Elana Eden

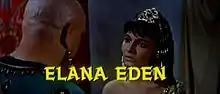
Elana Eden with co-star Thayer David, photographed in the theatrical trailer for the Biblical historical feature film "The Story of Ruth" (1960), from the 20th Century Fox studios.

When searching for an actress to play the title role in 20th Century Fox's CinemaScope Biblical feature film "The Story of Ruth" (1960), producer Samuel G. Engel remembered her previous screen test three years earlier for "The Diary of Anne Frank", and invited Eden to Hollywood in August 1959 to do more tests for the part of the character Ruth. The film producers changed her stage name from "Elana Cooper" to "Elana Eden", because "Cooper did not sound Jewish enough." For appearing in the film, she lost 10 pounds in three weeks, giving up "bread and butter, sour cream, rich sauces and cakes" for "steak, cottage cheese and fresh fruit." Of her portrayal, "Variety" trade magazine wrote: "She gives a performance of dignity, projecting an inner strength through a delicate veneer." Daniel A. Poling, editor of the religious news and features magazine "Christian Herald", thought that Eden's portrayal of Ruth was "worthy of an Academy Award." Her performance was also complimented by then famous Hollywood gossip and film / celebrity news columnist Hedda Hopper.